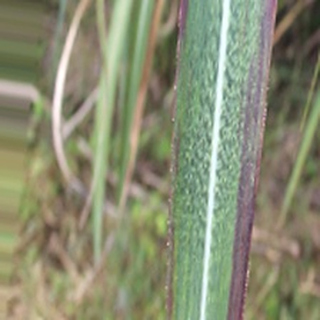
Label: sugarcane_bacterial_blight